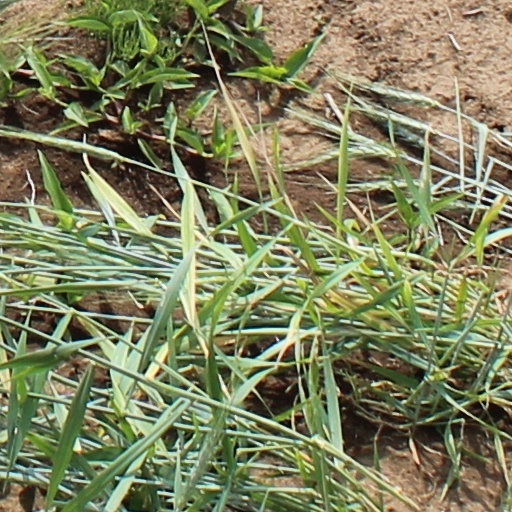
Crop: wheat